Gary Kent

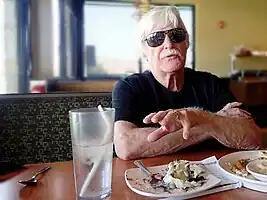
Kent in 2016

Gary Kent (June 7, 1933 – May 25, 2023) was an American film director, actor, and stuntman notable for his appearances in various independent and exploitation films. A native of Washington, Kent studied at the University of Washington before later embarking on a film career. He made his feature film debut in "Battle Flame" (1959) and had roles in several additional low-budget films in the 1960s, including "The Black Klansman" (1966) and the biker film "The Savage Seven" (1968). He also served as a stunt double for Bruce Dern in "Psych-Out" (1969).